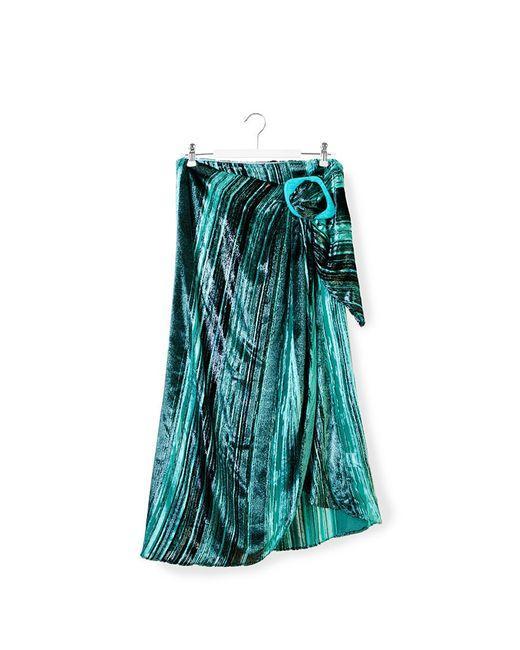
Strandrock Damen Bademode bedruckte Abdeckung Chiffon Up Badeanzug Shirt